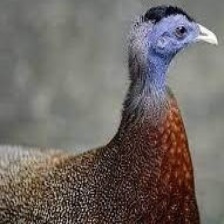
Species: GREAT ARGUS
Scientific name: ARGUSIANUS ARGU